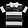
Label: T - shirt / top